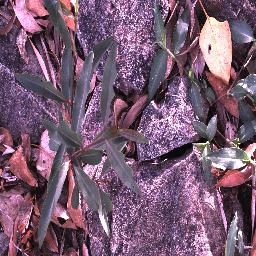
Label: rubber_vine